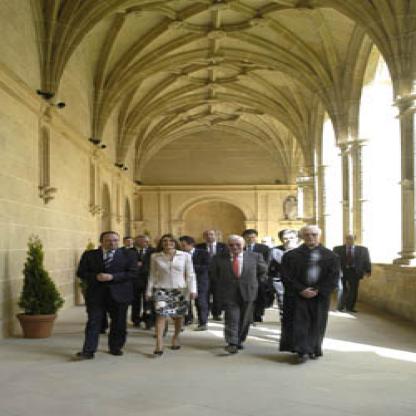
Scene: Indoor